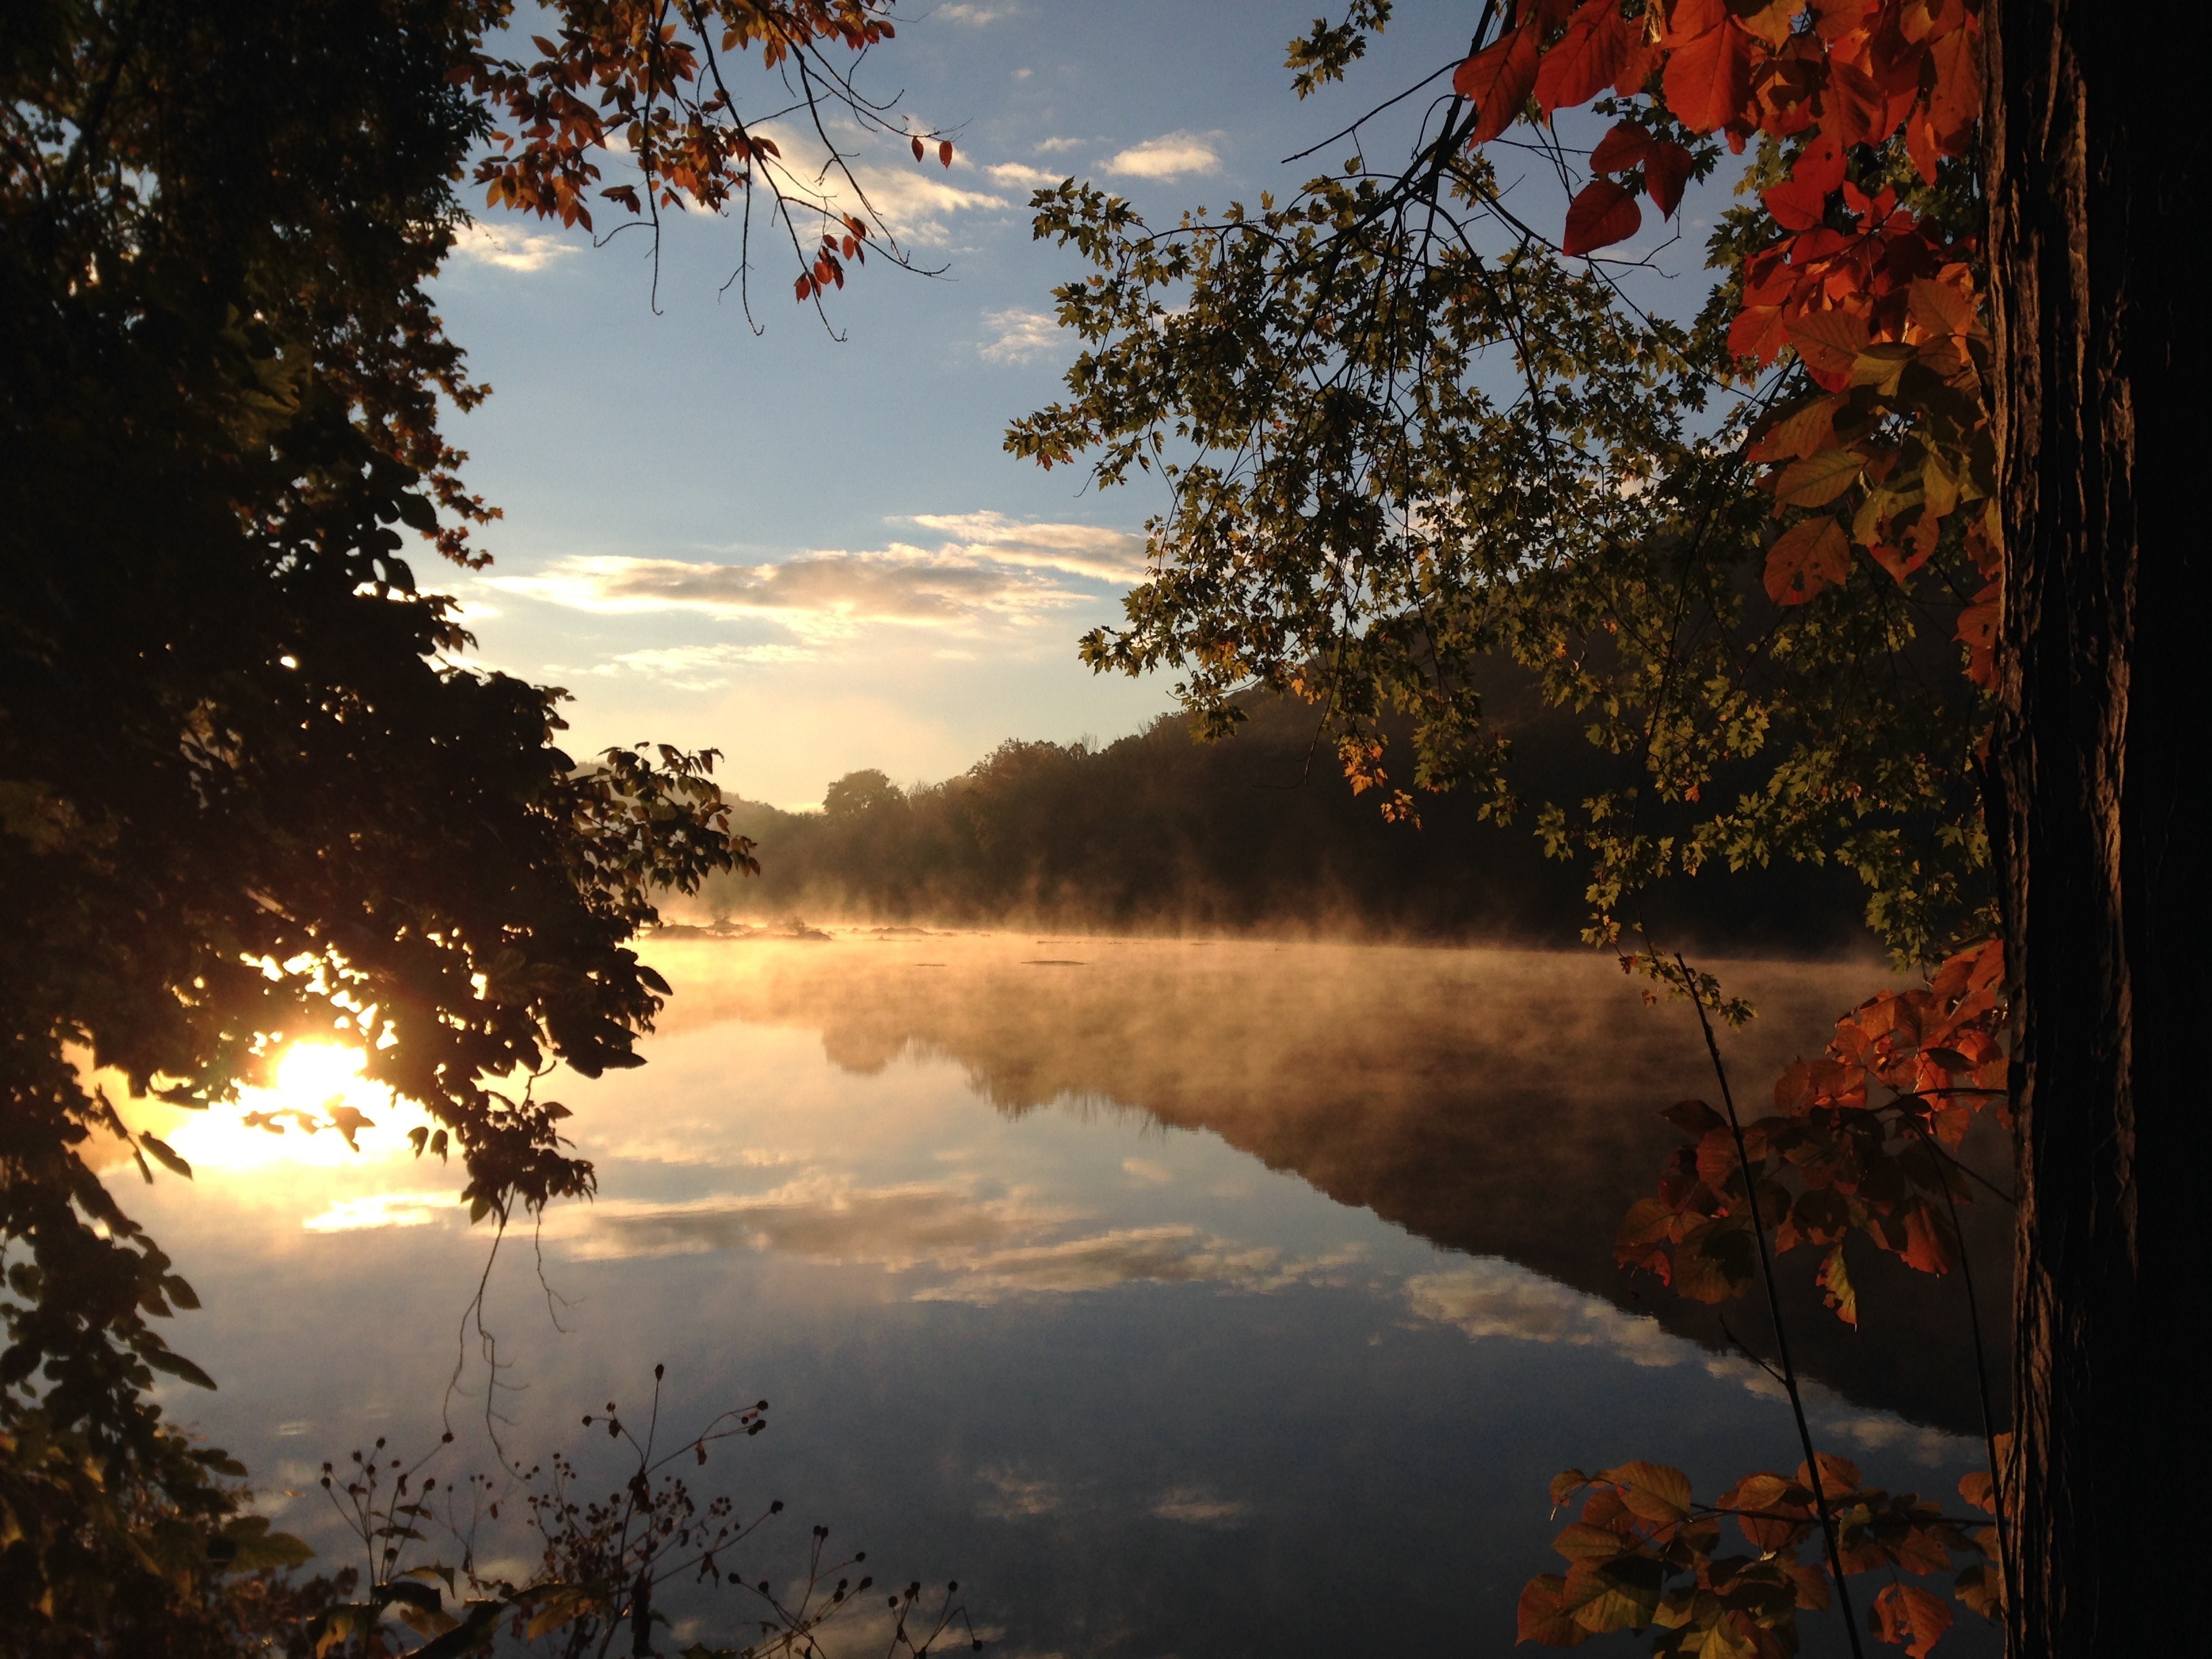
landscape, tree, nature, branch, winter, plant, fog, sunrise, sunset, mist, sunlight, morning, leaf, flower, dawn, dusk, evening, reflection, tranquil, autumn, season, atmospheric phenomenon, woody plant